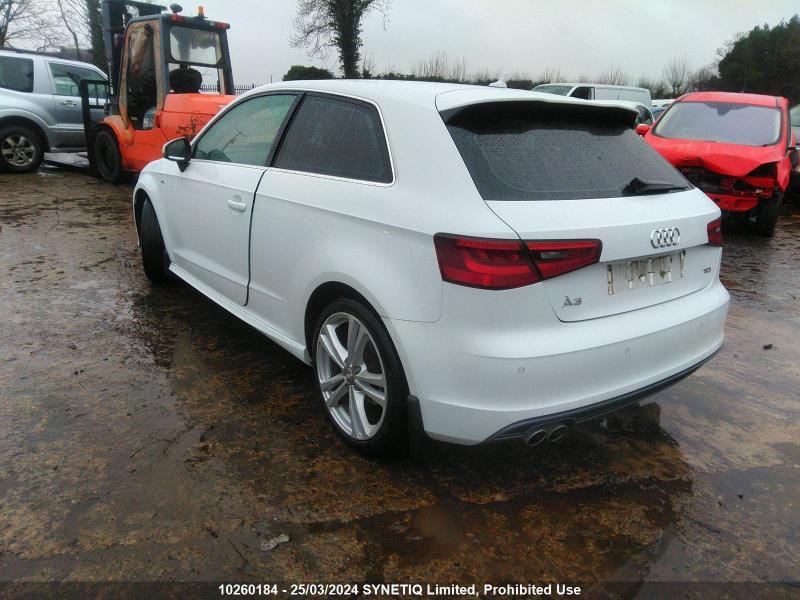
Aucun dommage détecté.
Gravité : aucun